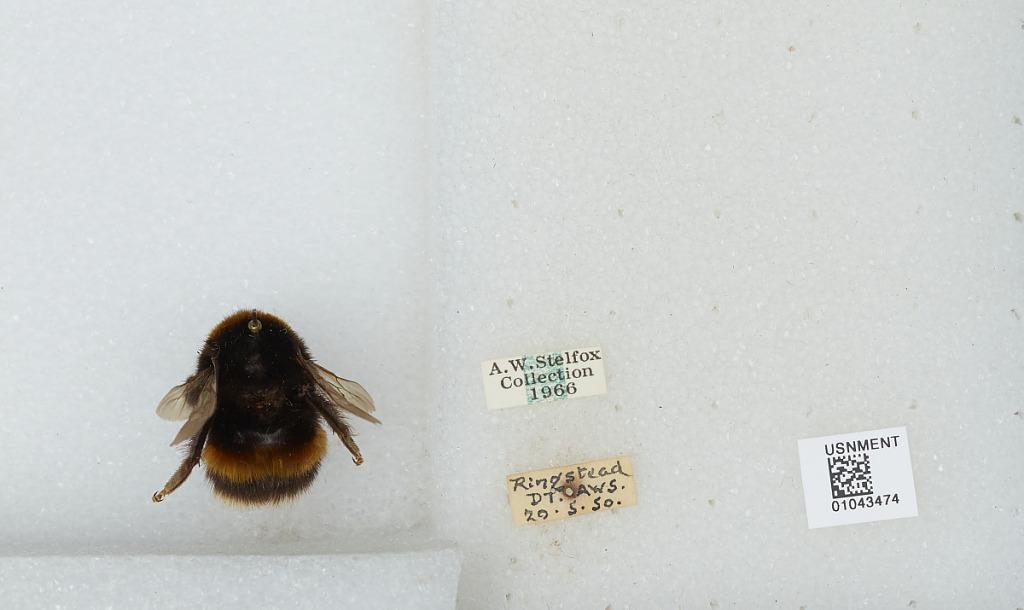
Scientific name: Bombus sp.
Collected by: A. Stelfox
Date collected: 1950-5-20
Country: United Kingdom
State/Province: England
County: Dorset
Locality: Ringstead
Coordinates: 50.6388, -2.35464